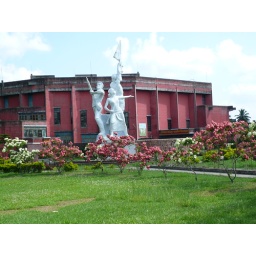
Victory monument in front of central auditorium with ugly red color. Exposed brick was definitely the better choice.